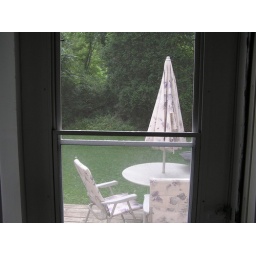
Looking outside from the screen in the kitchen